Public university

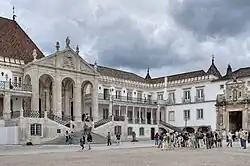
University of Coimbra in Coimbra, Portugal

The Netherlands Ministry of Education funds most public universities. Dutch citizens and those from European Union countries pay an annual tuition fee for their first bachelor's or master's degree; the fee was €1,951 in 2015. Non-European Union students and students who want to complete a second bachelor's or master's degree pay a legal school fee. Annually, these legal school fees range between €7,000 for bachelor programs and €30,000 for master's programs in medicine. The Ministry of Education supervises all universities, including private institutions.